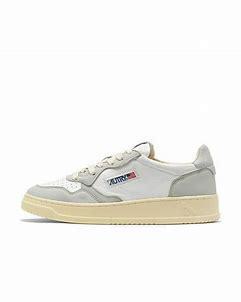
Brand: Autry
Model: Action Shoes Autry Action Medalist